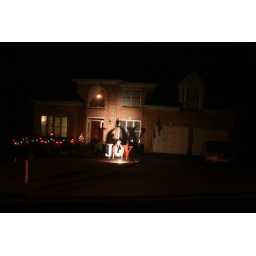
Outside of Mom and Dad's house. I liked the shadow and the little Christmas tree in the window on the left.